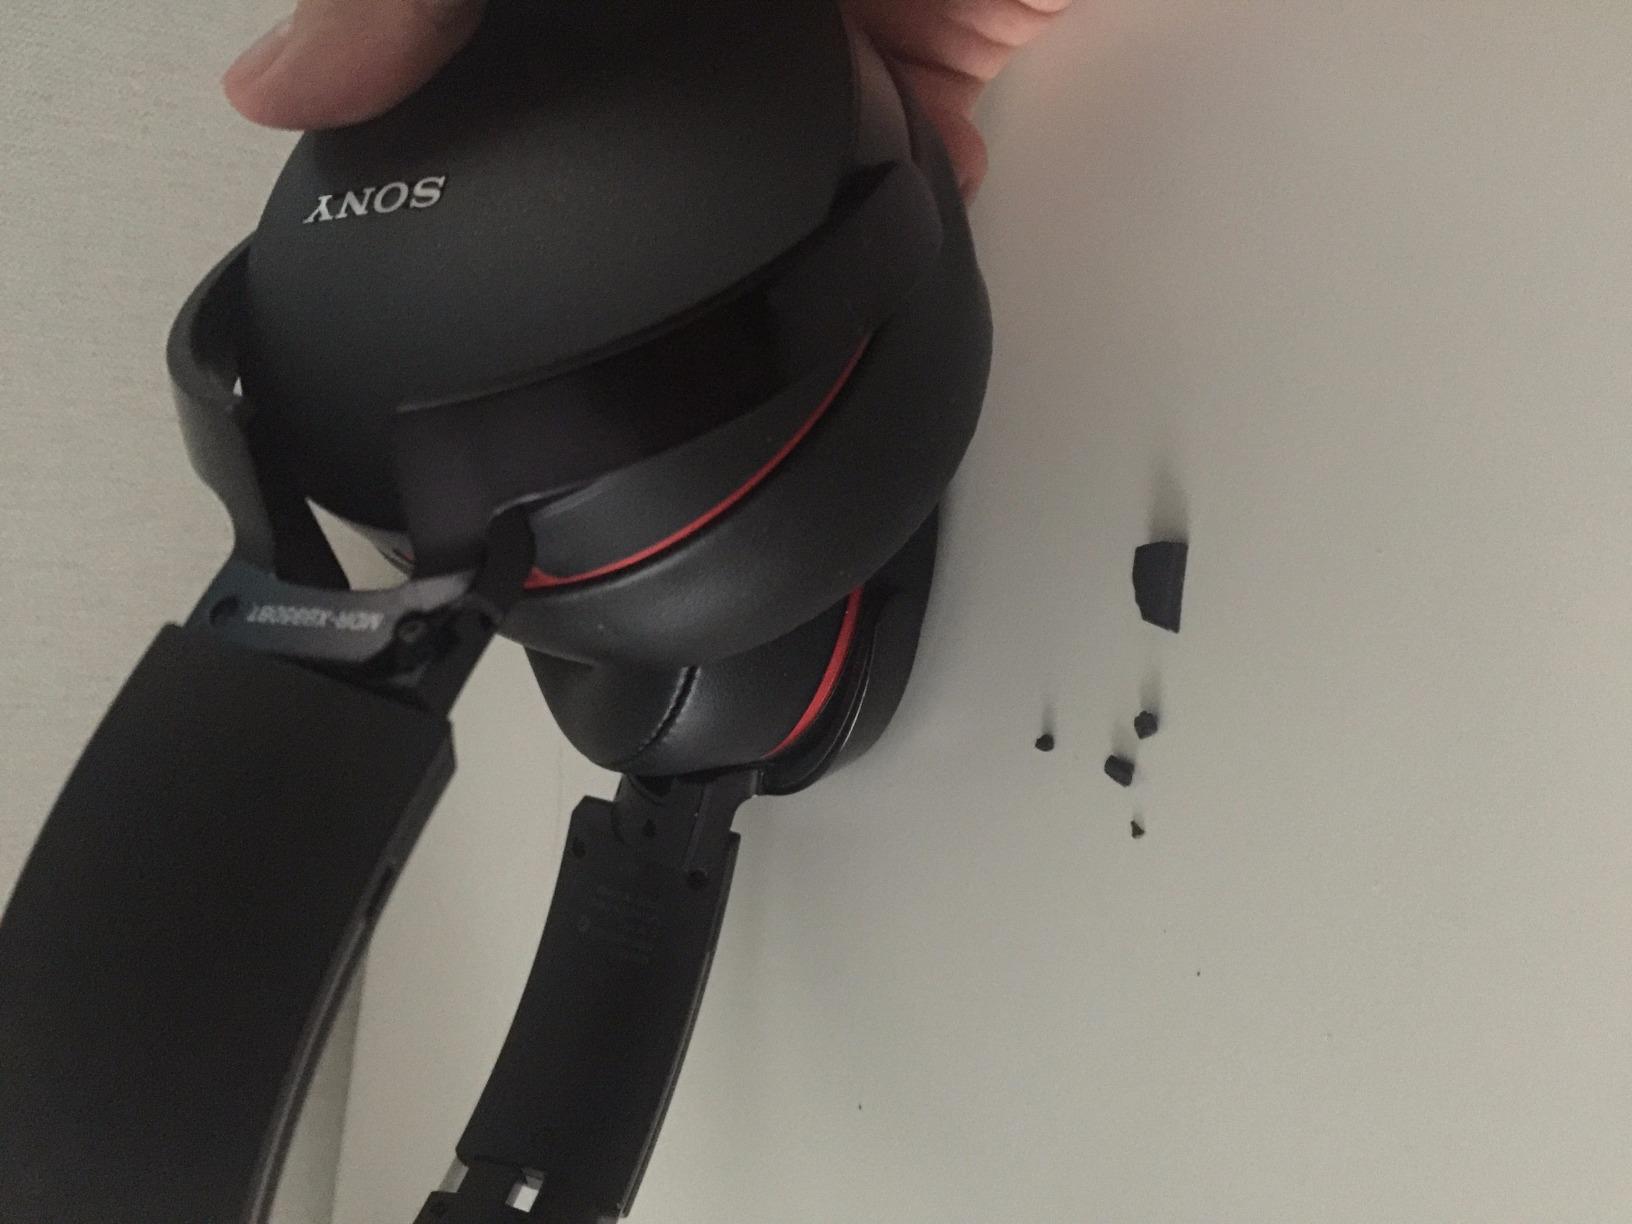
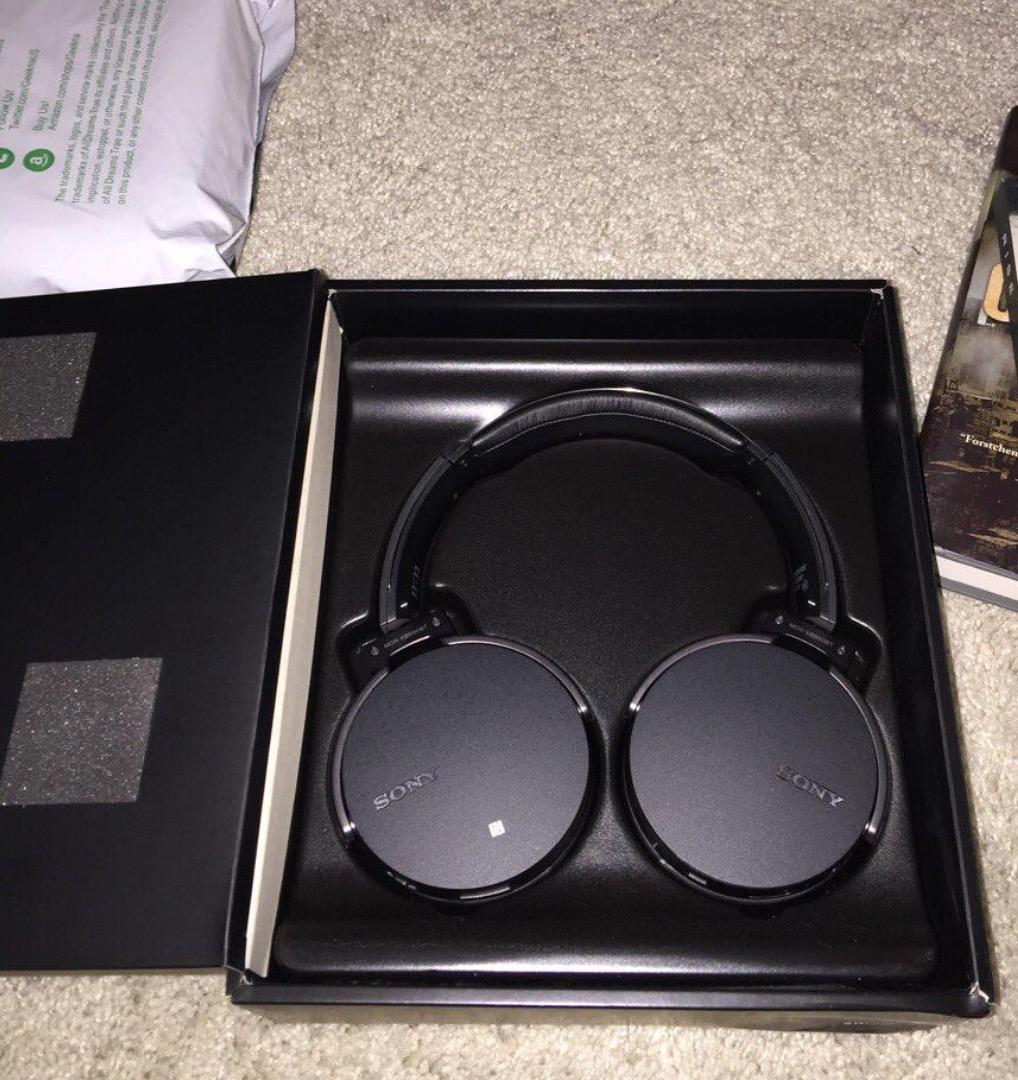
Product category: headphones
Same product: yes